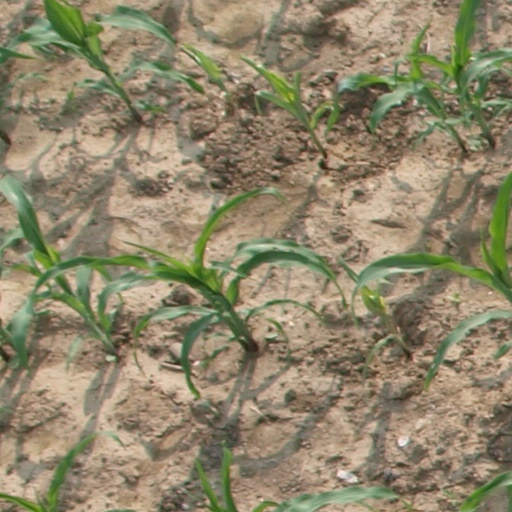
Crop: maize; corn